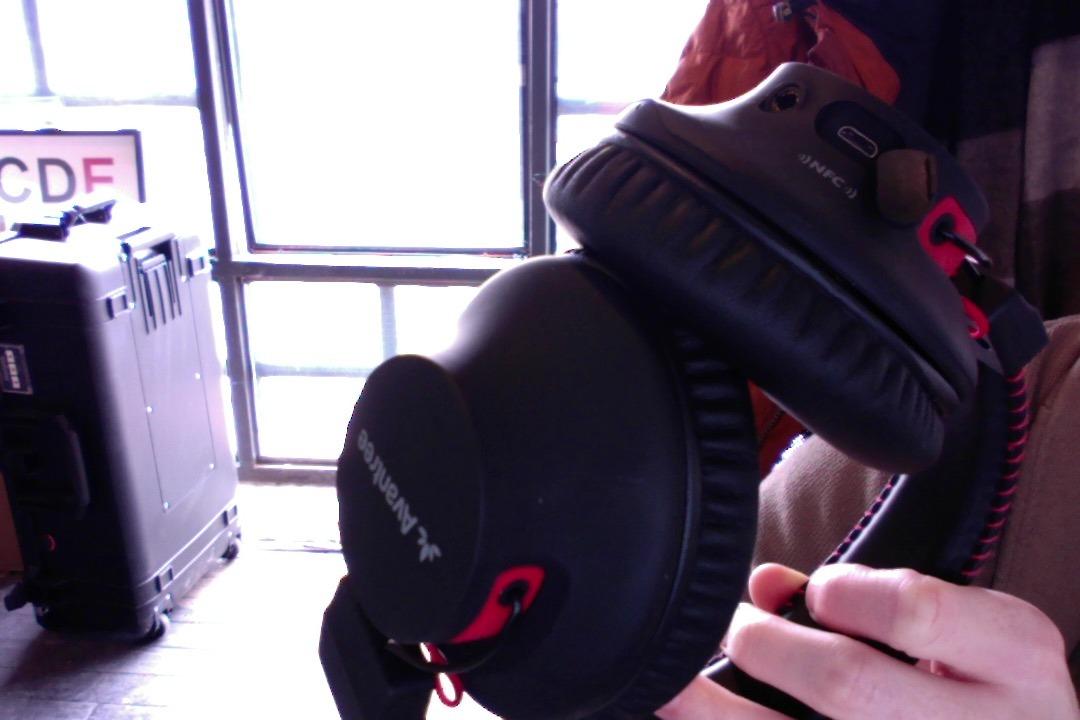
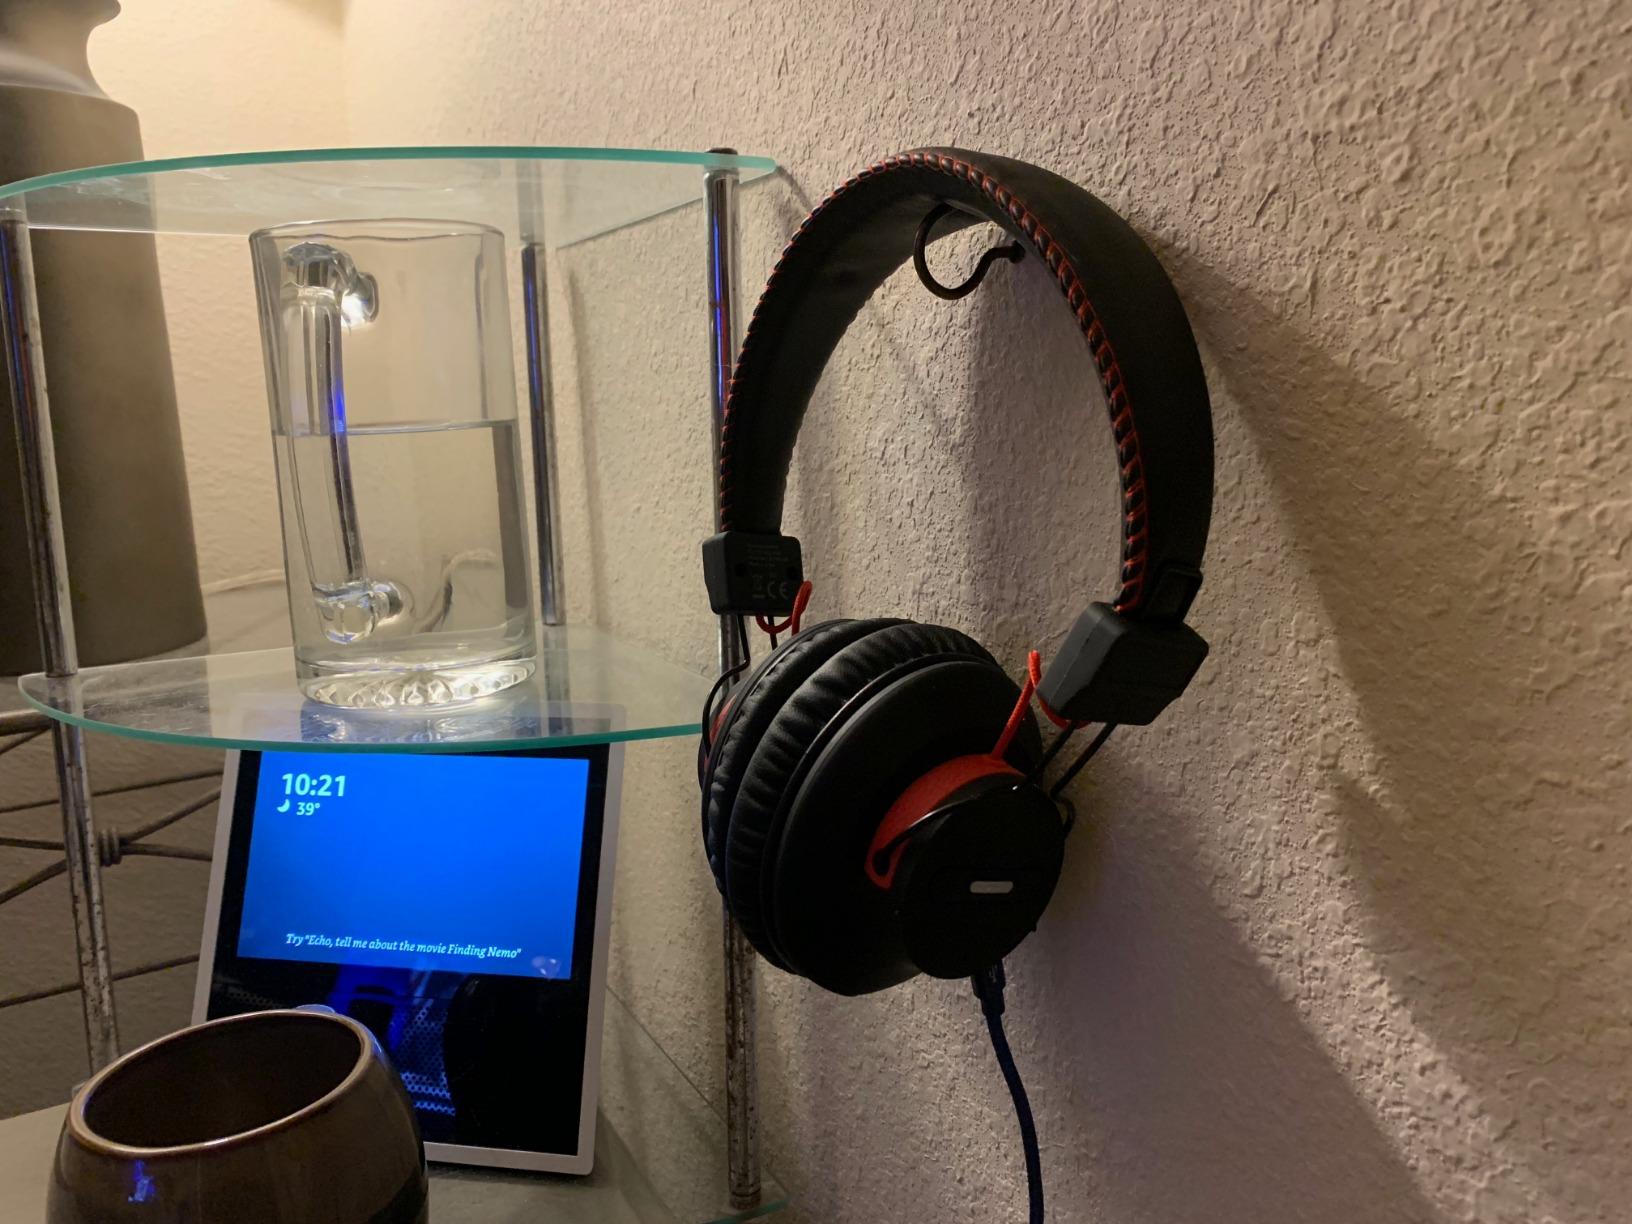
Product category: headphones
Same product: yes